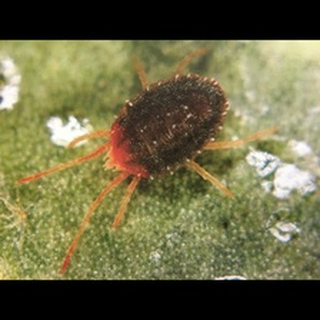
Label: wheat_mite